Sky position (RA, Dec in degrees): 224.062, 5.514
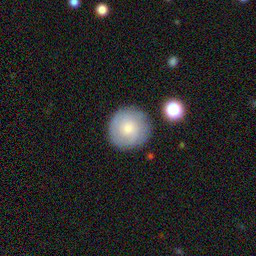
Galaxy morphology: Round Smooth Galaxies